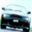
Label: automobile